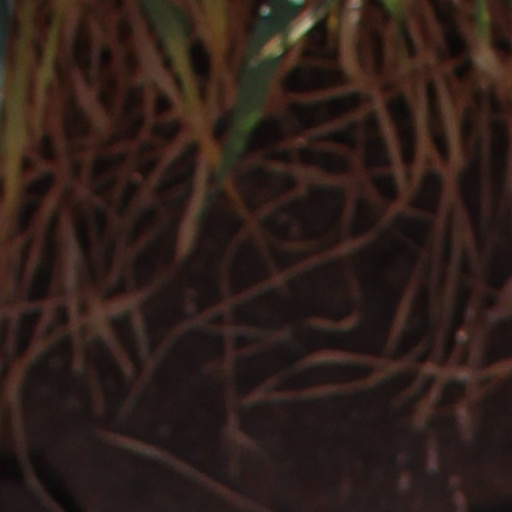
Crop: wheat